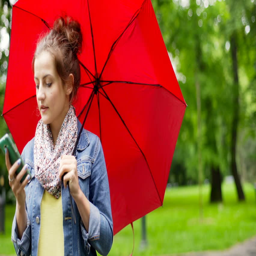
girl standing with an umbrella in the park and chatting on cellphone